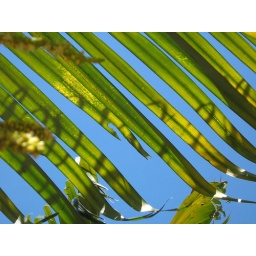
green against blue